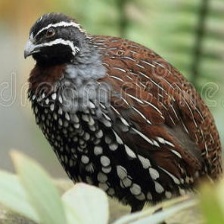
Species: HARLEQUIN QUAIL
Scientific name: COTURNIX DELEGORGUEI
ImageNet parent category: quail